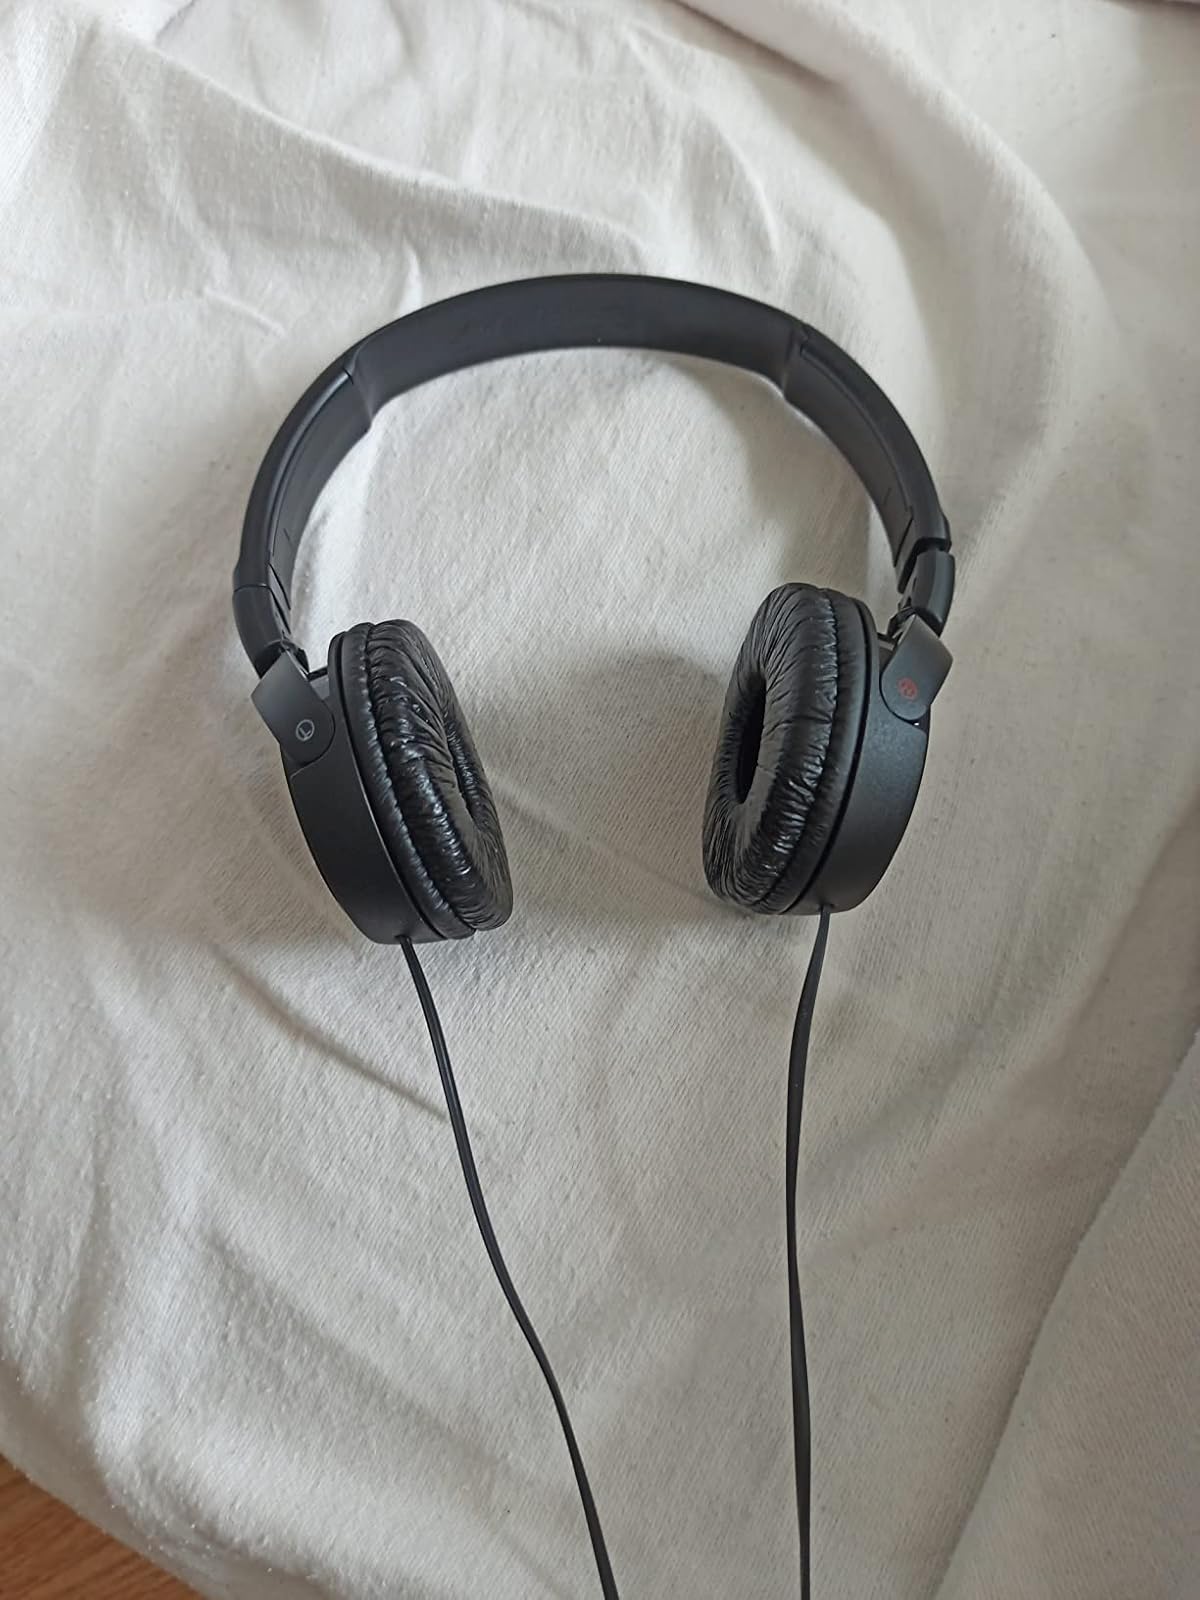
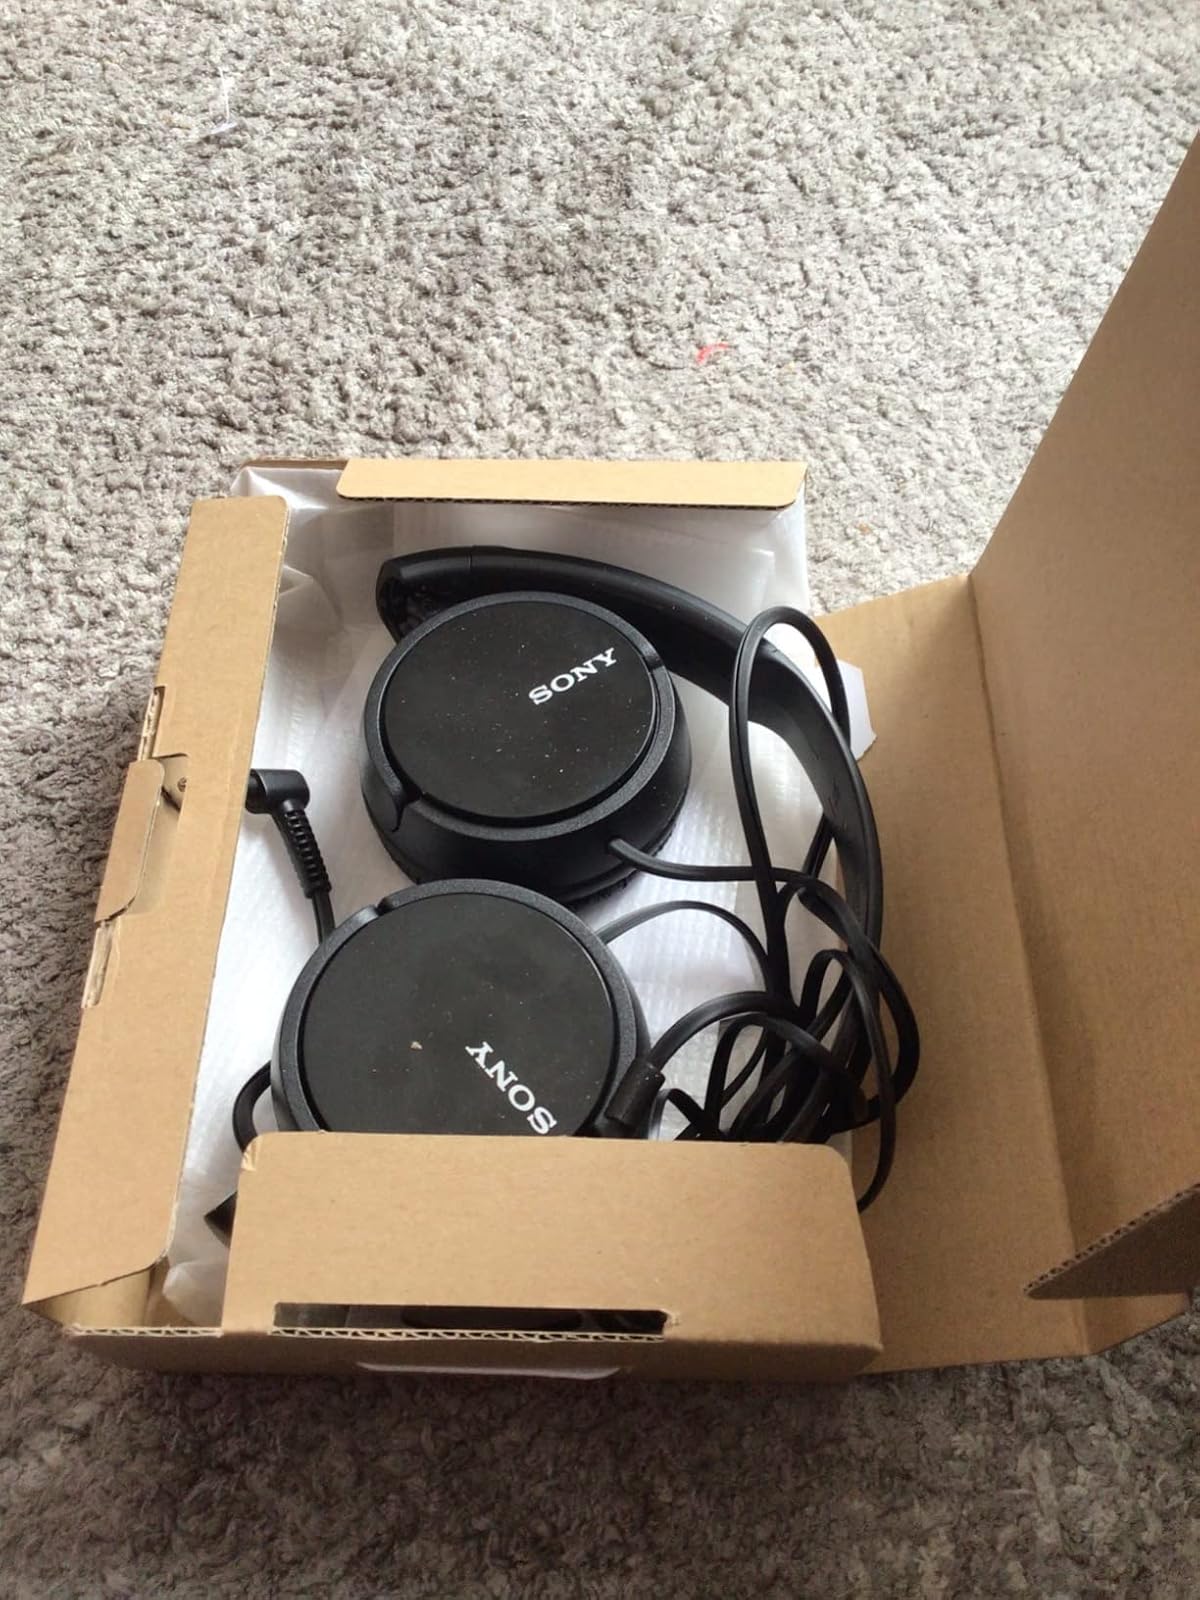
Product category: headphones
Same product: yes